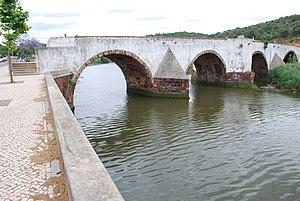
L'Arade est un fleuve algarvien au Portugal.
L'Algarve est une région administrative située au sud du Portugal continental. La ville de Faro en est la capitale administrative ; ses habitants sont appelés Algarviens. Il s'agit d'une des régions touristiques estivales les plus importantes du Portugal et d'Europe, grâce à ses plages et son patrimoine historique.